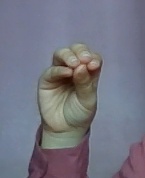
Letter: ha